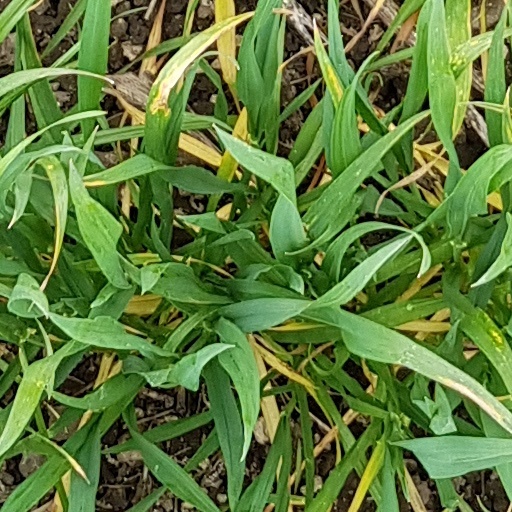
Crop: wheat